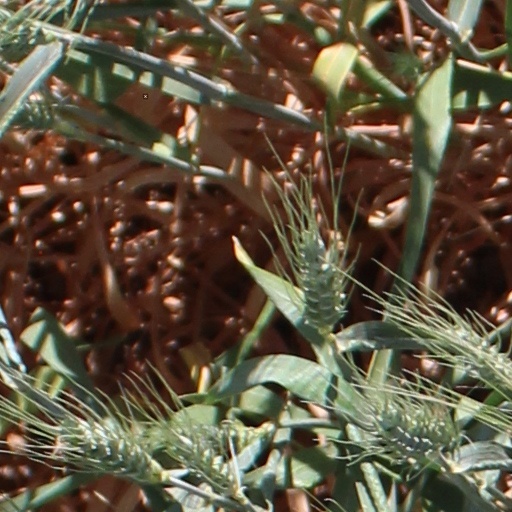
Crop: wheat